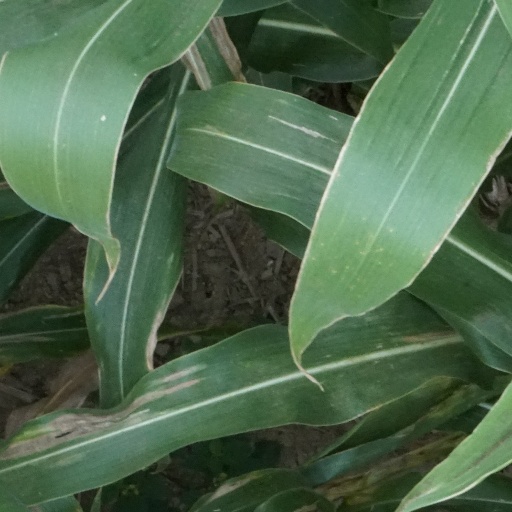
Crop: maize; corn